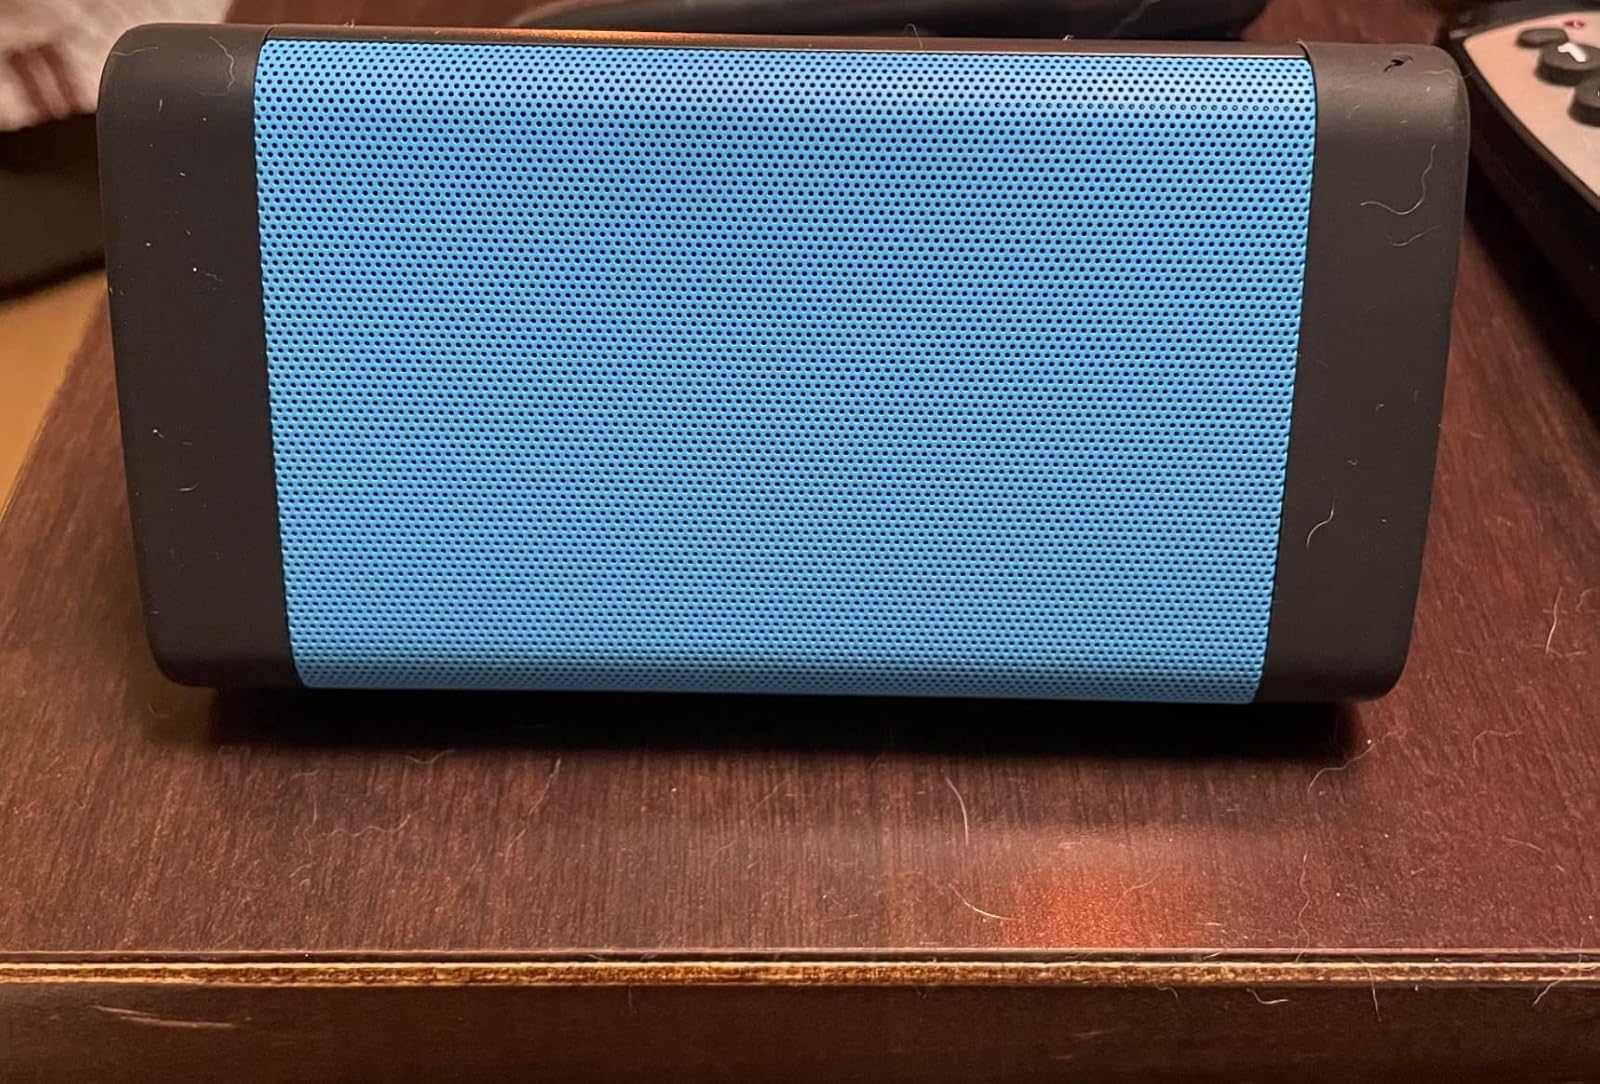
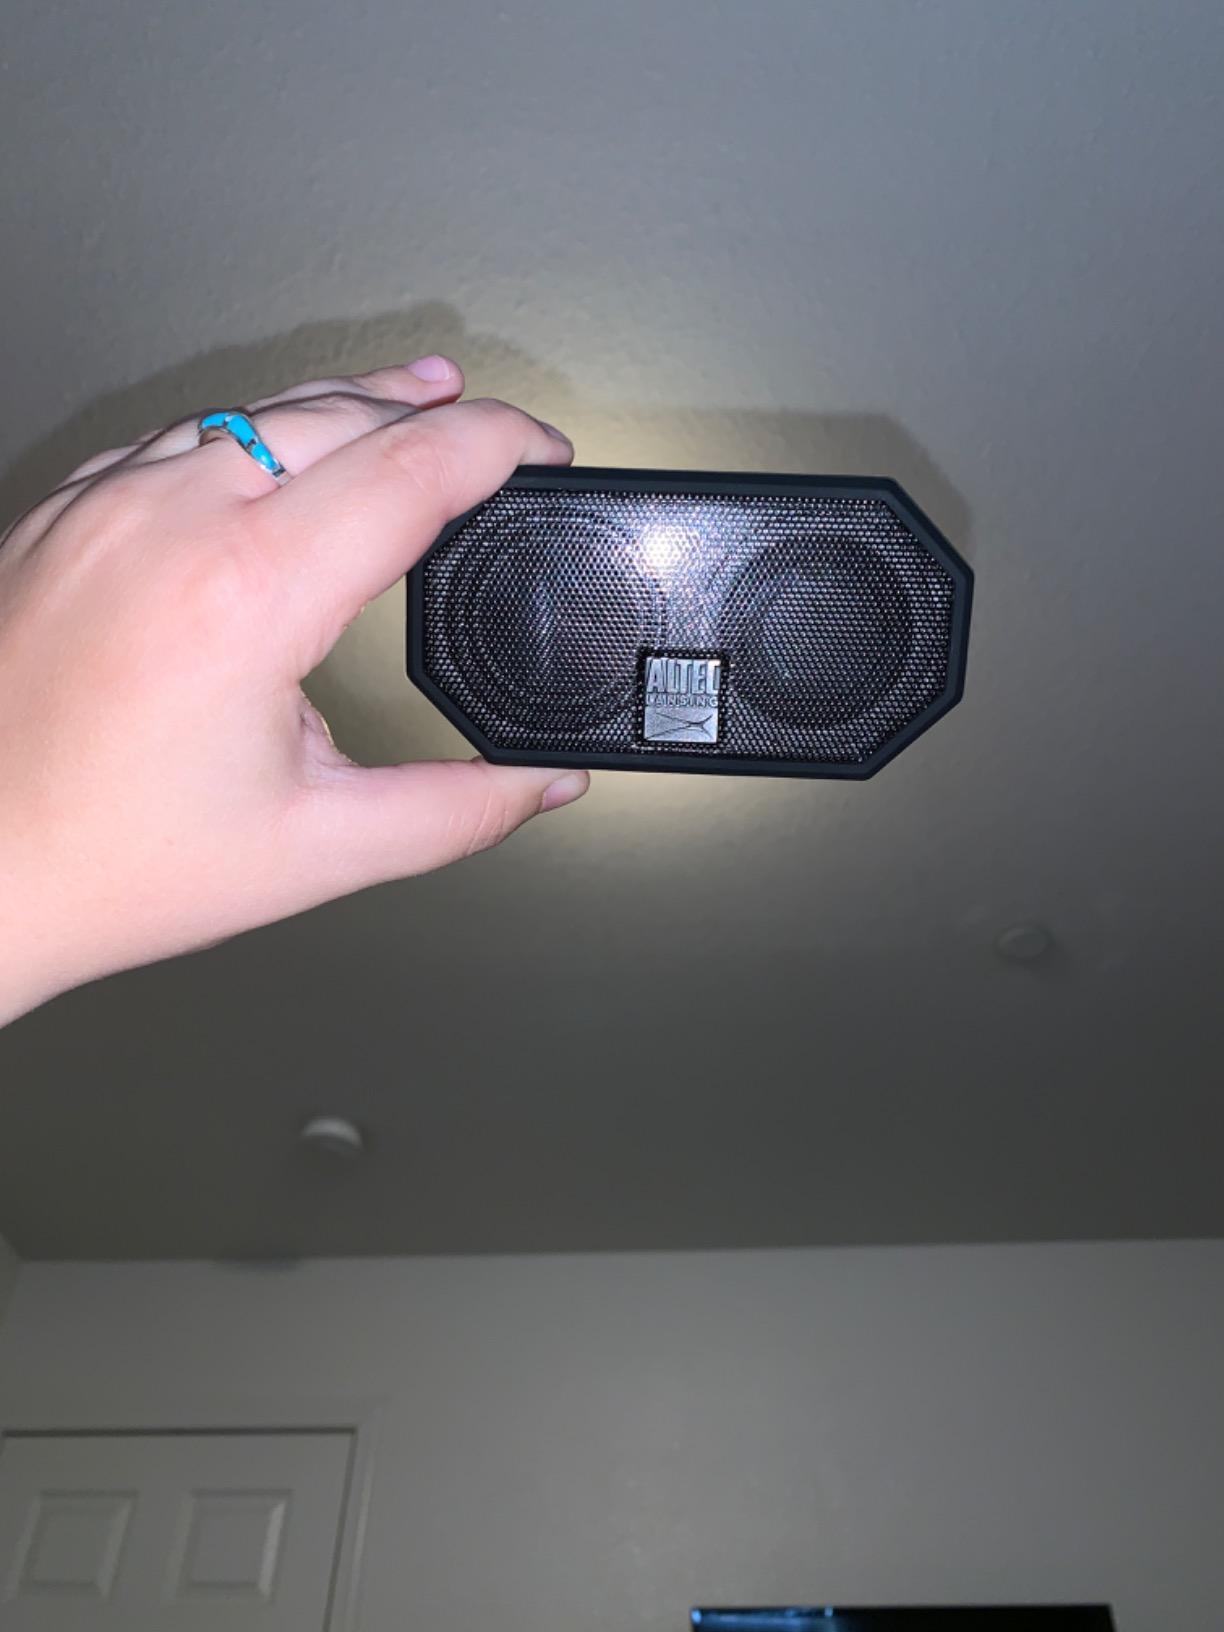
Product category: speaker
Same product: no